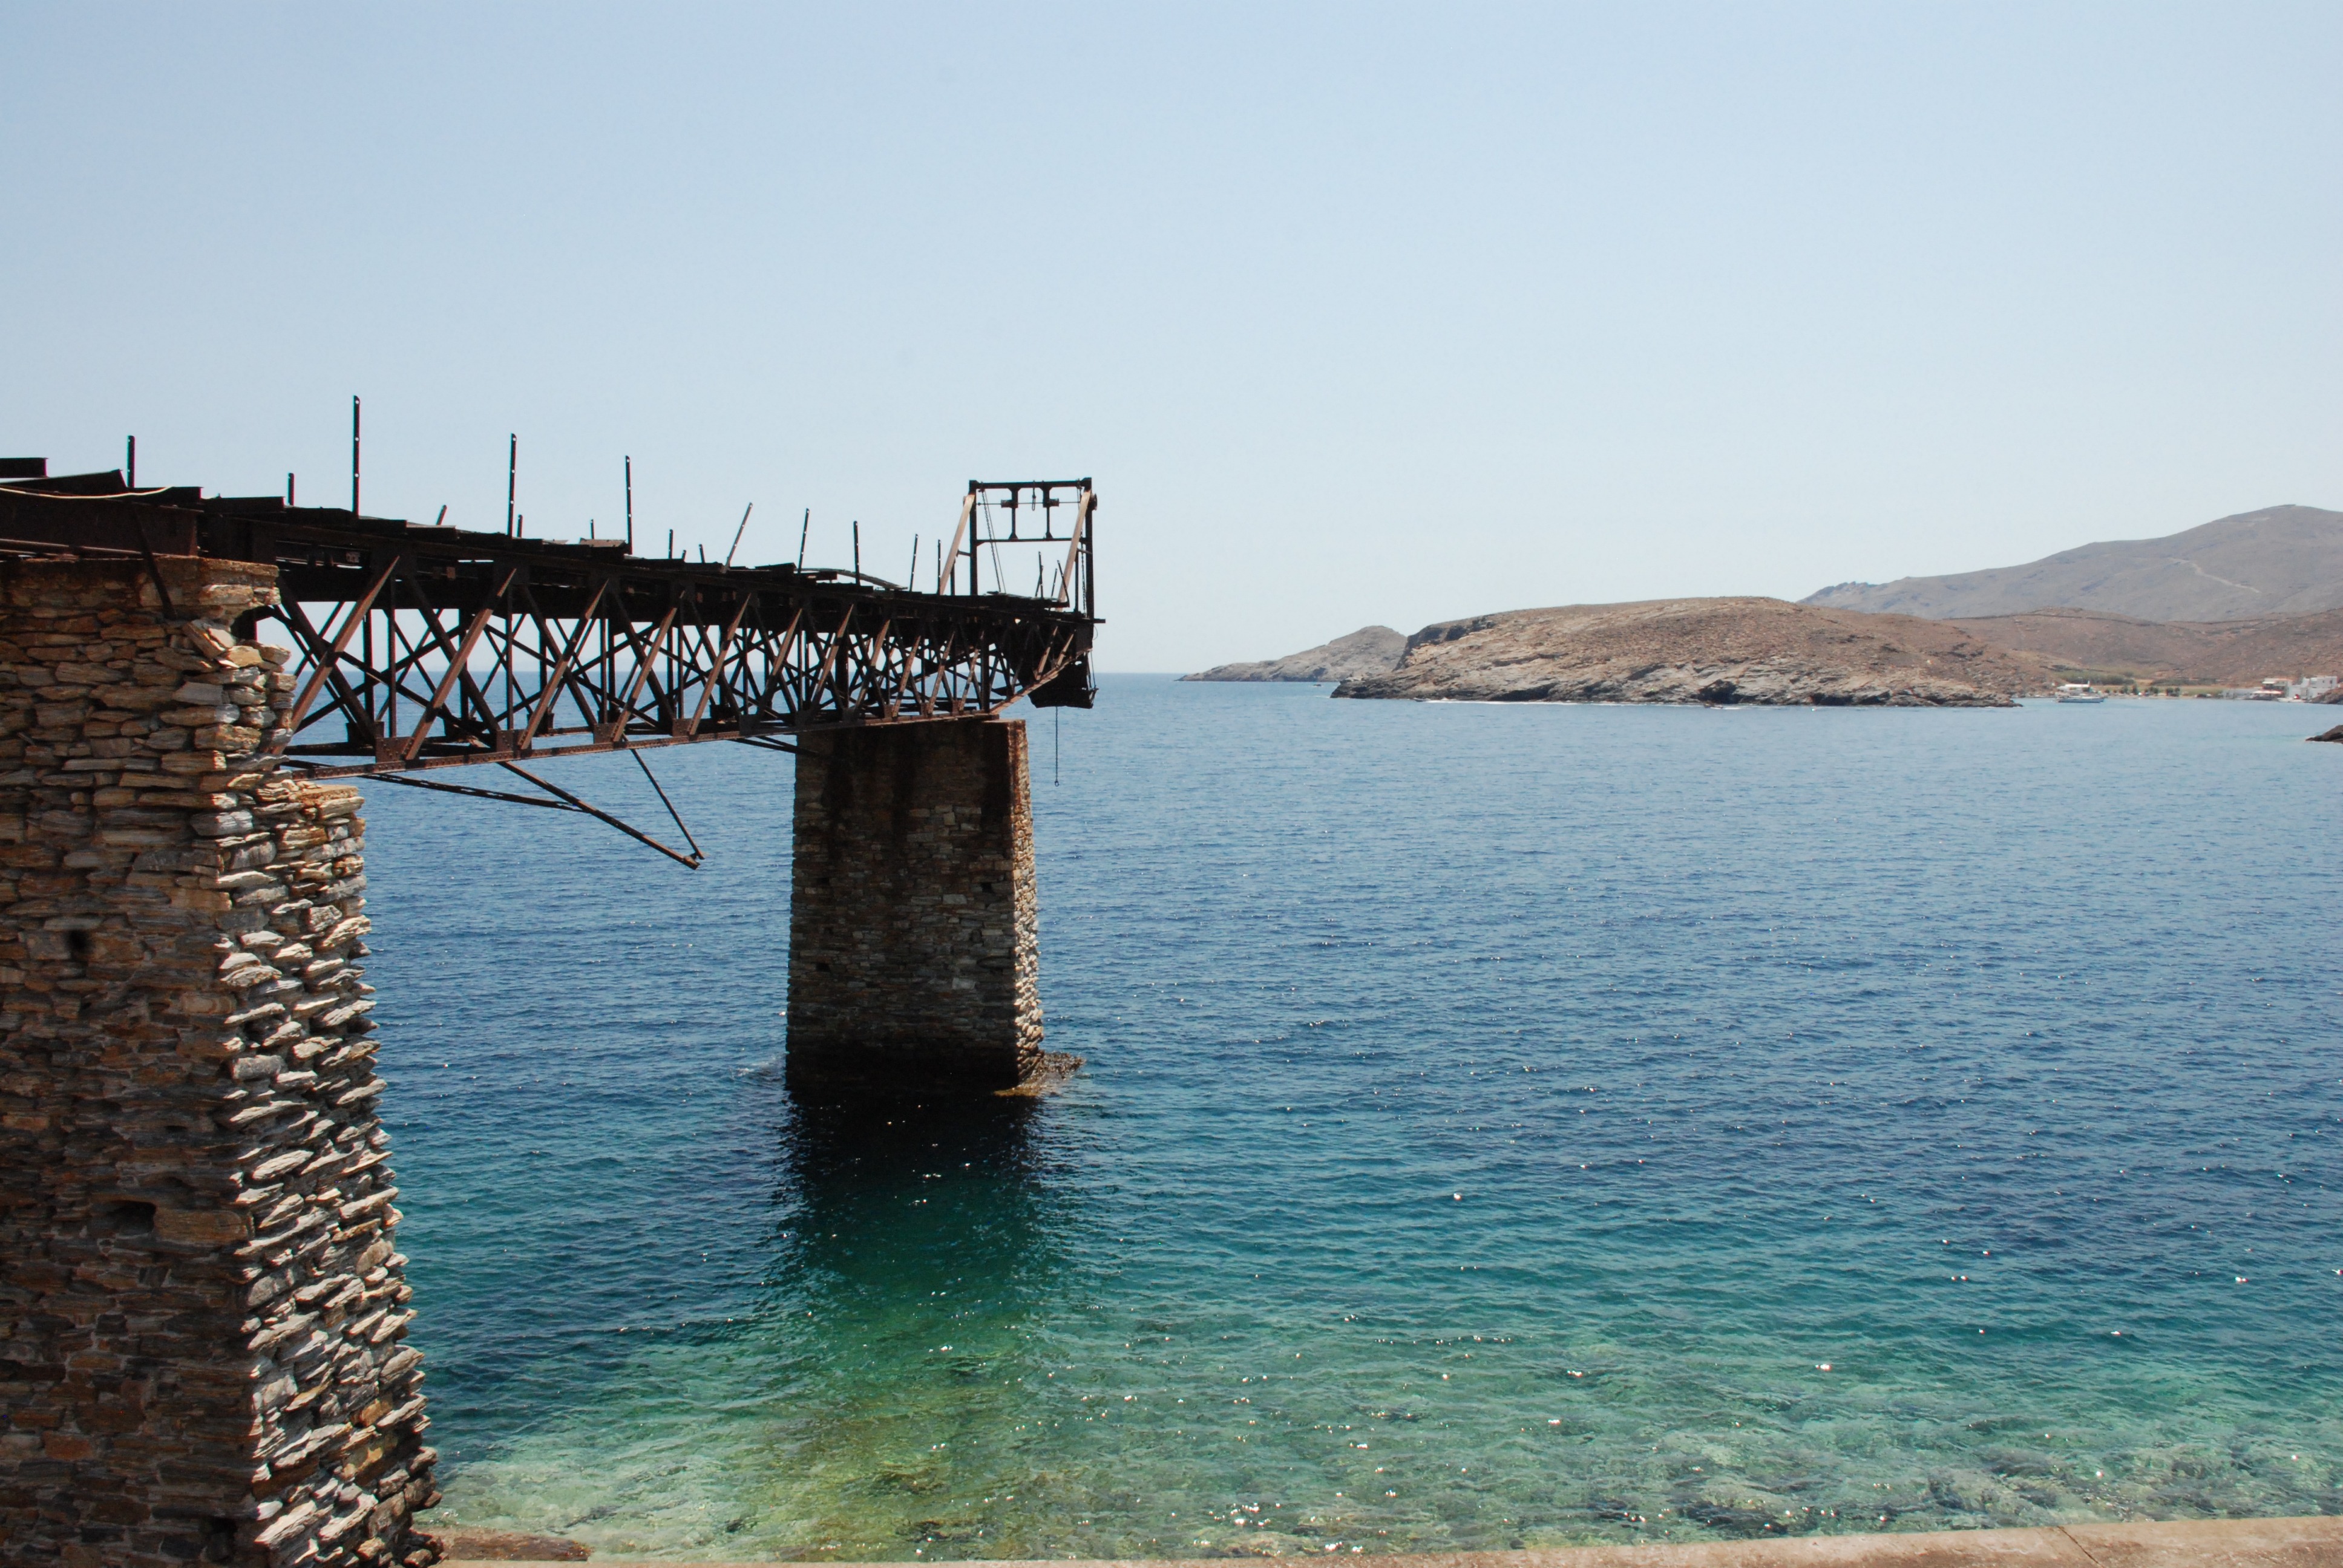
sea, coast, water, ocean, bridge, pier, vacation, bay, reservoir, greece, channel